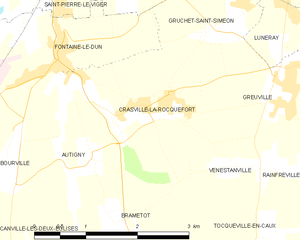
Carte des communes françaises Crasville-la-Rocquefort